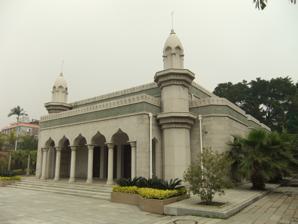
Building: Qingjing Mosque
Country: China
Year built: 1009
Mosque in Quanzhou, Fujian, China Qingjing Mosque 清净寺 Religion Affiliation Islam Branch/tradition Sunni Location Location Quanzhou , Fujian , China Fujian Geographic coordinates 24°54′09.8″N 118°35′27.4″E / 24.902722°N 118.590944°E / 24.902722; 118.590944 Architecture Type mosque Style Arabic Completed 1009 Capacity 300 worshipers UNESCO World Heritage Site Location China Part of Quanzhou: Emporium of the World in Song-Yuan China Criteria Cultural: (iv) Reference 1561 Inscription 2021 (44th Session ) Qingjing Mosque Traditional Chinese 清淨 寺 Simplified Chinese 清净寺 Literal meaning Tranquil Mosque Transcriptions Standard Mandarin Hanyu Pinyin Qīngjìng Sì Southern Min Hokkien POJ Chheng-chēng-sī The Qingjing Mosque ( Chinese : 清净寺 ; Arabic : مسجد الأصحاب , romanized : Masjid al-Aṣḥāb ), also known as the Ashab Mosque , is a mosque located in the city of Quanzhou , Fujian , China . It is found on Tumen Street . In 2021, the mosque was inscribed on the UNESCO World Heritage List along with other sites in and around Quanzhou because of its religious significance in the Song and Yuan dynasties, its importance to the medieval maritime trade of China, and its testimony to the global exchange of ideas and cultures during that time. History Constructed in 1009, the Arab style mosque is the oldest of its kind in China. Architecture The old prayer area Its area is 2,500 square metres. Many Song dynasty mosques were built in this Arabian style in coastal cities, due to communities of Arab merchants living in them. the entrance of Quanzhou Qingjingsi Mosque ( Chinese : 泉州清净寺 ; pinyin : Quán Zhōu Qīng Jìng Sì ) is the only example of stone entrances in mainland China. The inscriptions of the Quanzhou Qingjingsi mosque was dominated by the Arabic language. See also Islam in China List of mosques in China References